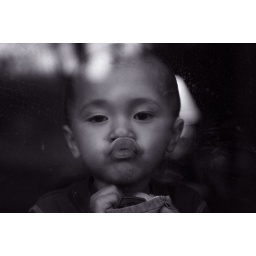
Picture of my son pressing his face against the sliding glass door. I like the b&amp;amp;w version of this photo better.